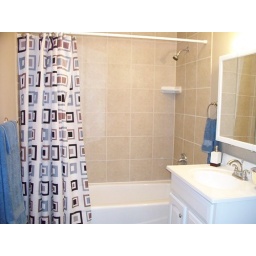
Everything in this bathroom was new - tile floor and shower surround, vanity, lights, medicine cabinet, toilet, and paint.